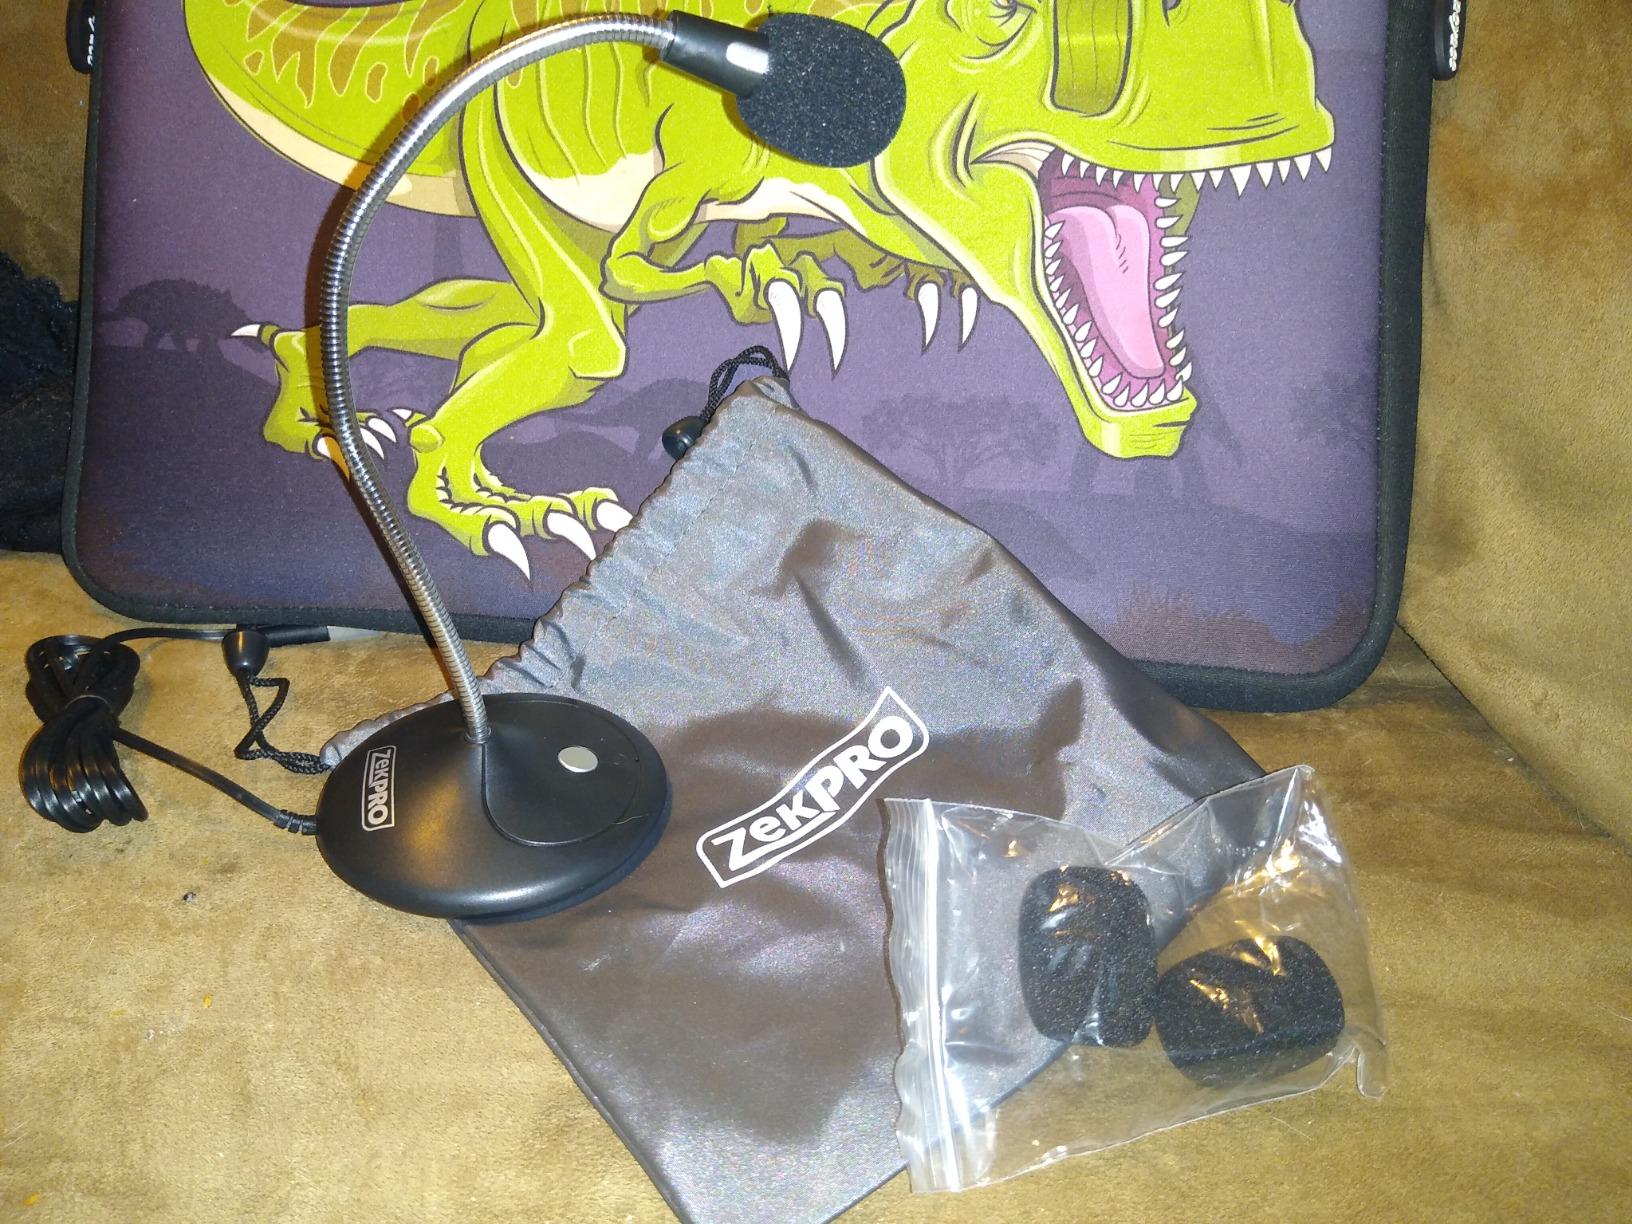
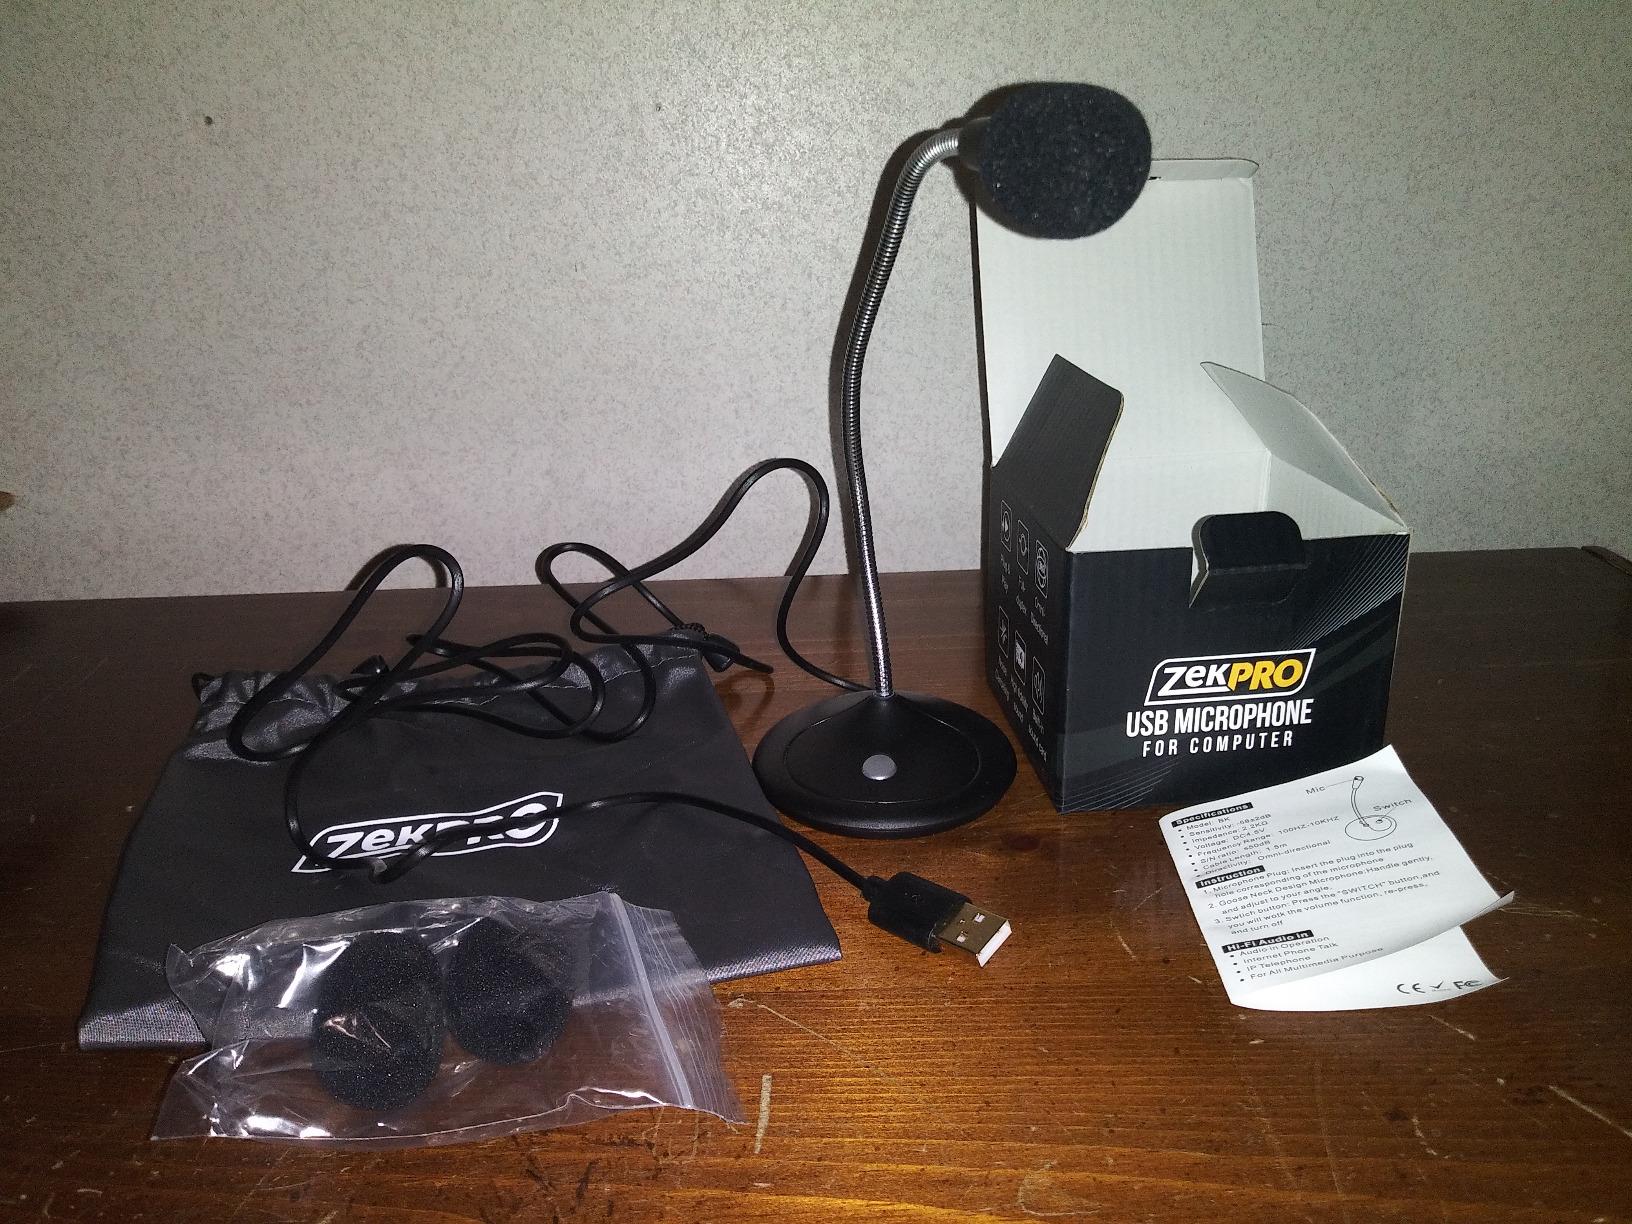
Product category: microphone
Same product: yes